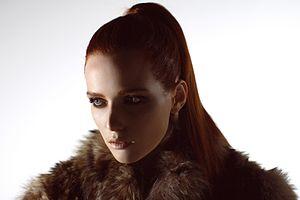
Alice Burdeu, née le 27 janvier 1988 à Melbourne, en Australie, est un mannequin australien qui a remporté le troisième saison du Next Top Model australien.
Alice Burdeu, née le 27 janvier 1988 à Melbourne, en Australie, est un mannequin australien qui a remporté le troisième saison du Next Top Model australien.